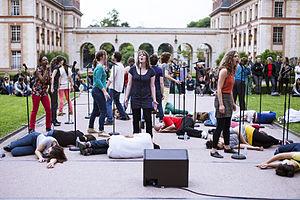
Le groupe de création Groupenfonction investit le parvis de la Maison internationale pour la performance ""We Can be Heroes"", où une trentaine de volontaires interprètent en playback des chansons, pendant le Week-end international à la Cité #‬5."